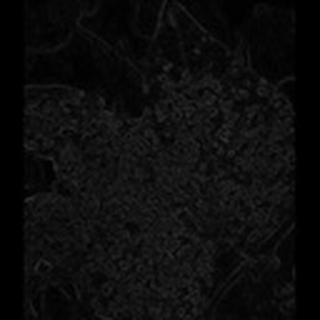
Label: cotton_powdery_mildew